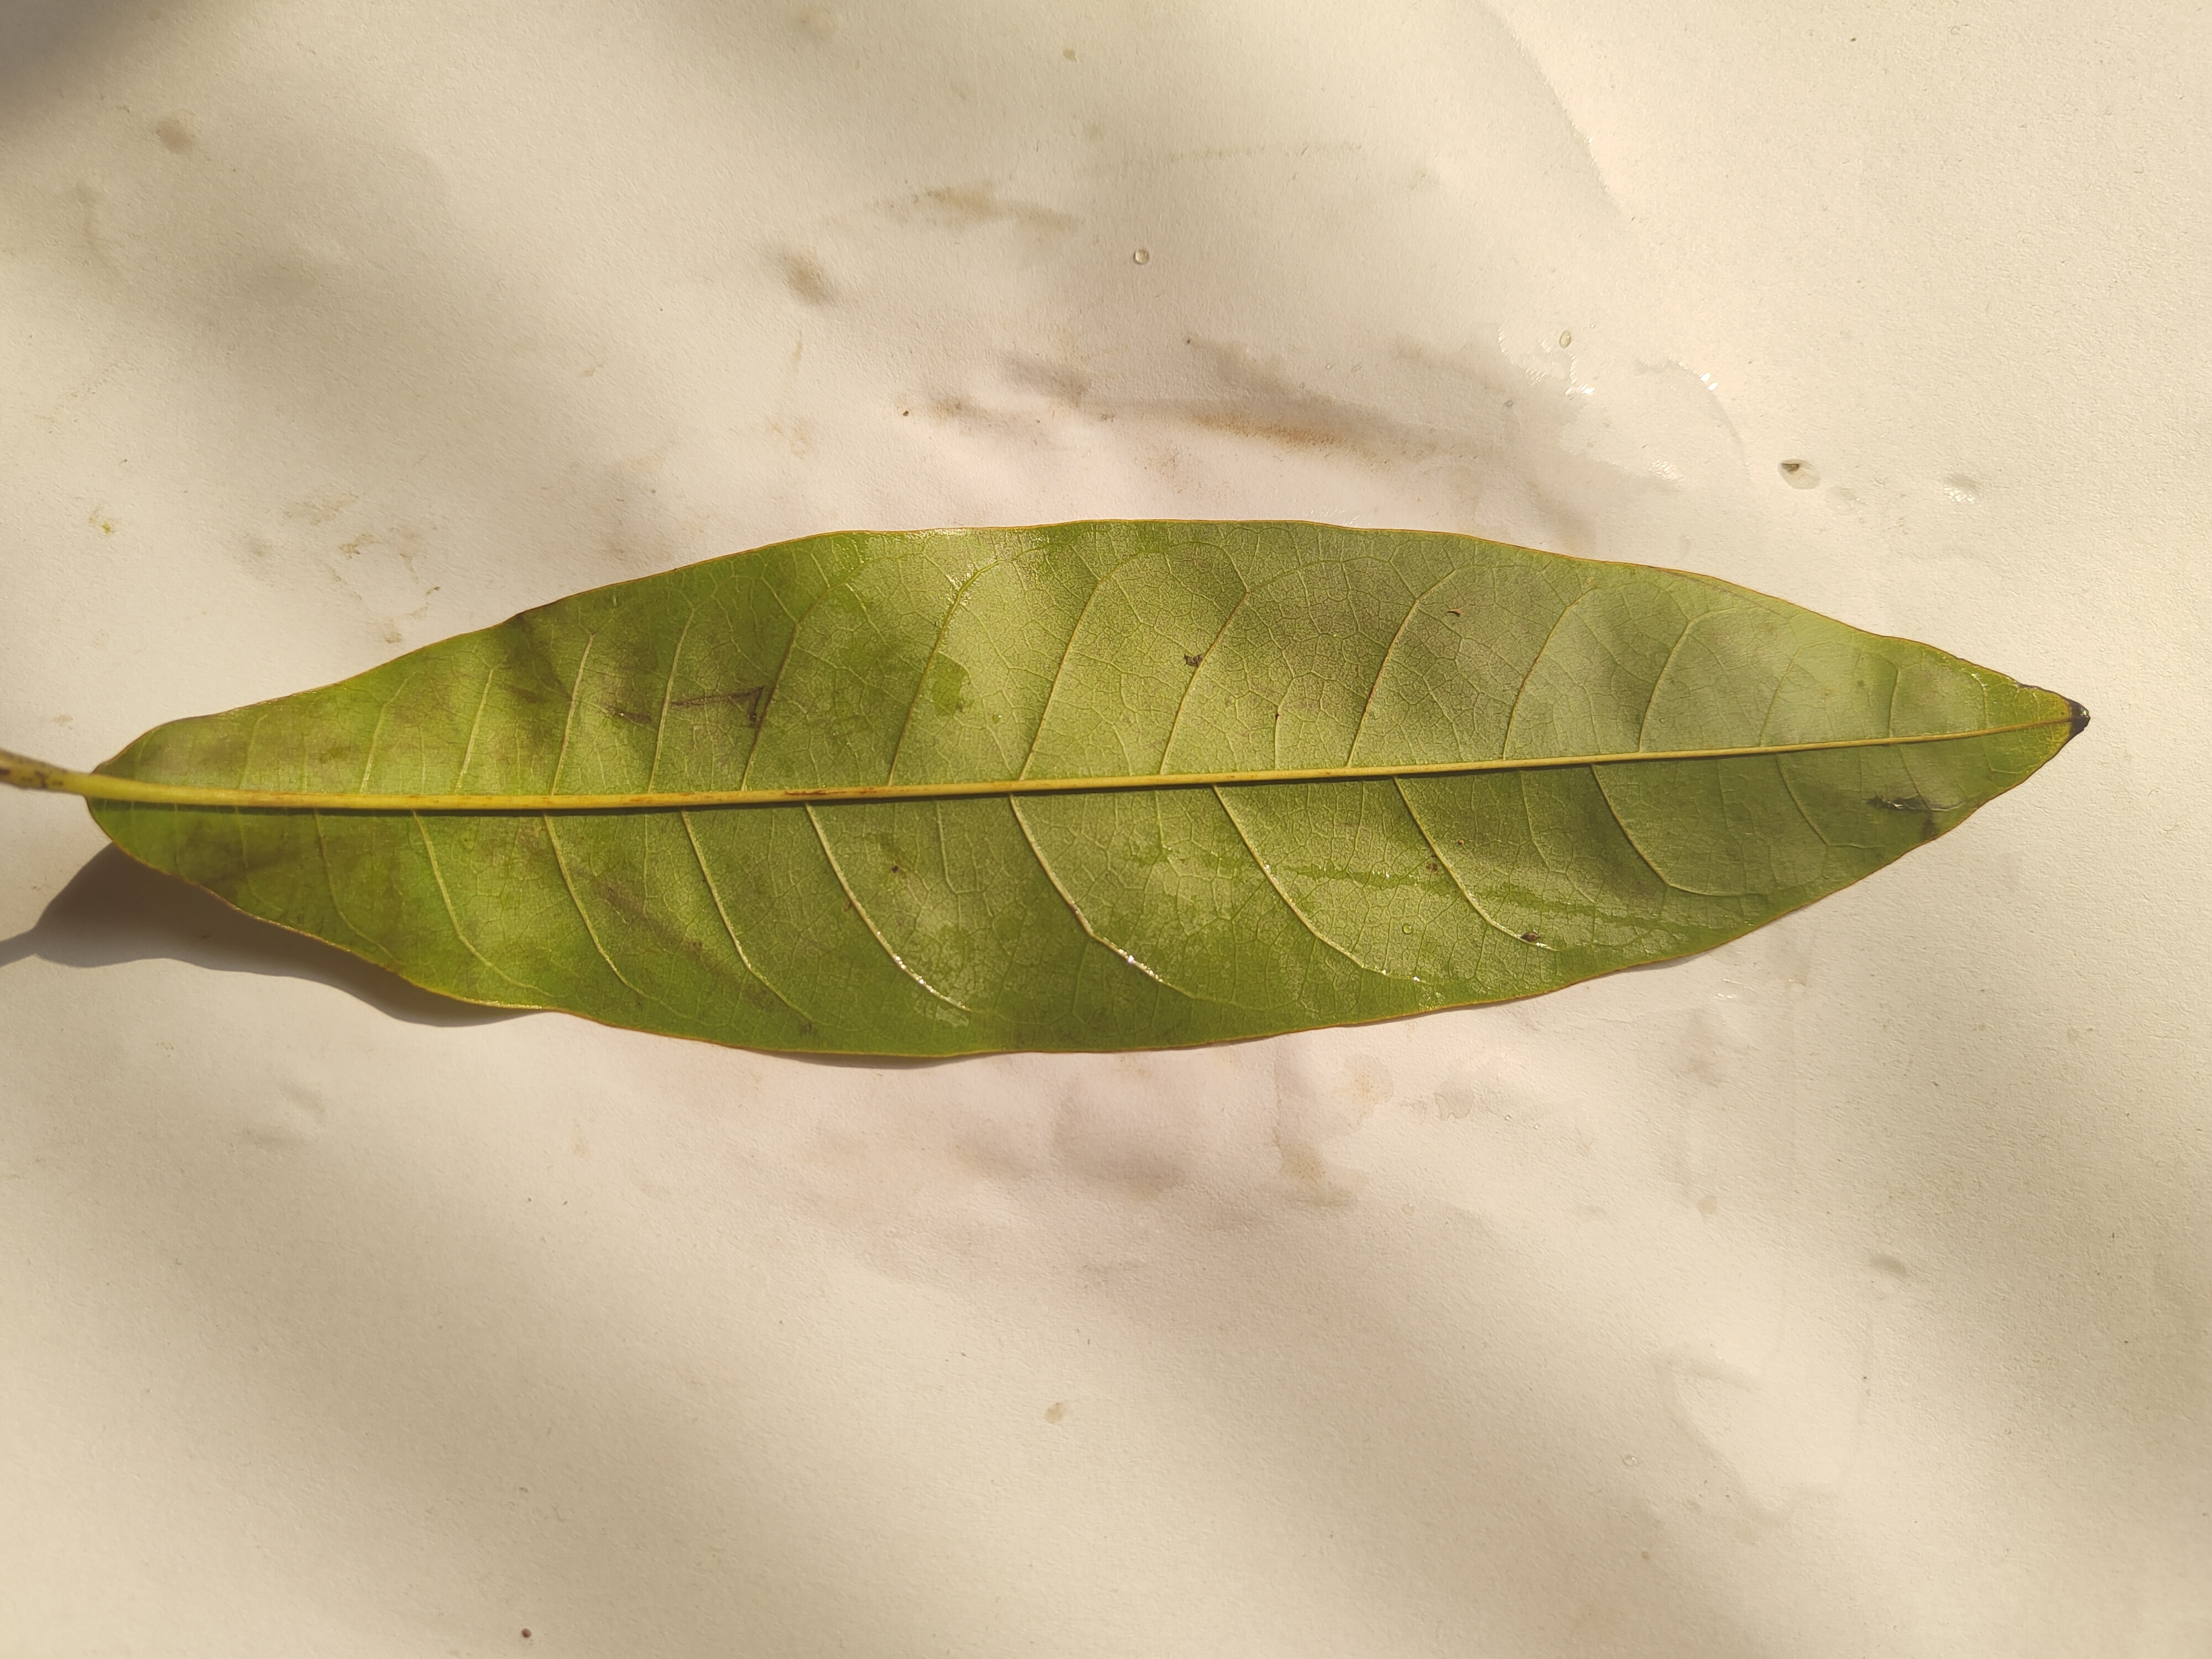
Leaf variety: Custard Apple